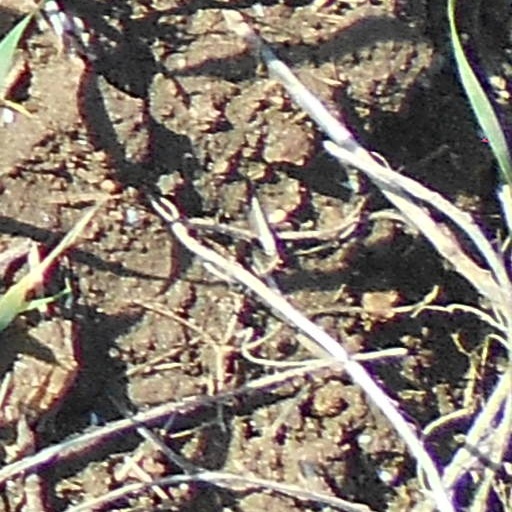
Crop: wheat